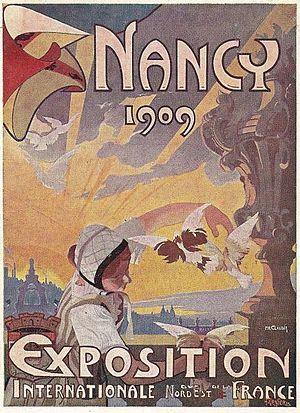
L'Exposition internationale de l'Est de la France est une exposition internationale qui s'est tenue à Nancy de mai à novembre 1909.
Nancy /nɑ̃.si/ est une commune française située en Lorraine au bord de la Meurthe à quelques kilomètres en amont de son point de confluence avec la Moselle, un affluent du Rhin, à 281 km à l'est de Paris et 116 km à l'ouest de Strasbourg. C'est la préfecture du département de Meurthe-et-Moselle, en région Grand Est. Ses habitants sont appelés les Nancéiens.
Cette page concerne les événements qui se sont produits durant l'année 1909 en Lorraine.
Pierre-Roger Claudin est un illustrateur et peintre membre de l'École de Nancy. Il réalise notamment l'affiche de l'exposition internationale de l'Est de la France en 1909 sur demande express du comité d'organisation ainsi qu'une illustration du souper de Metz.